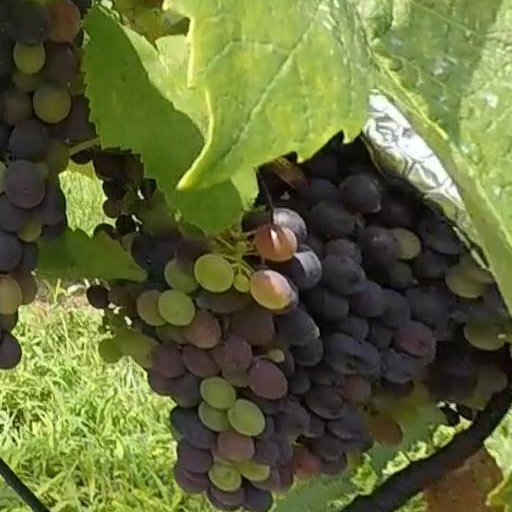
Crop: grape